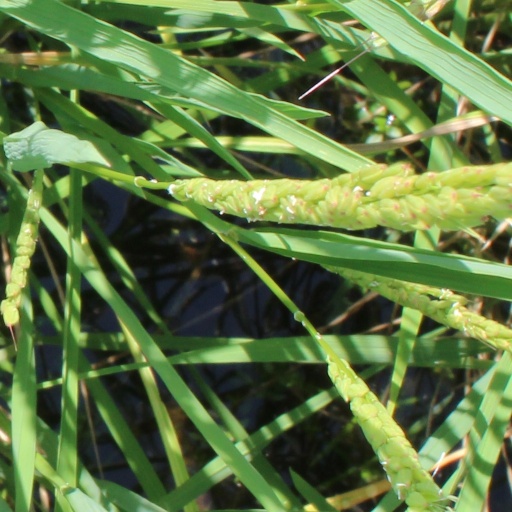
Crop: rice